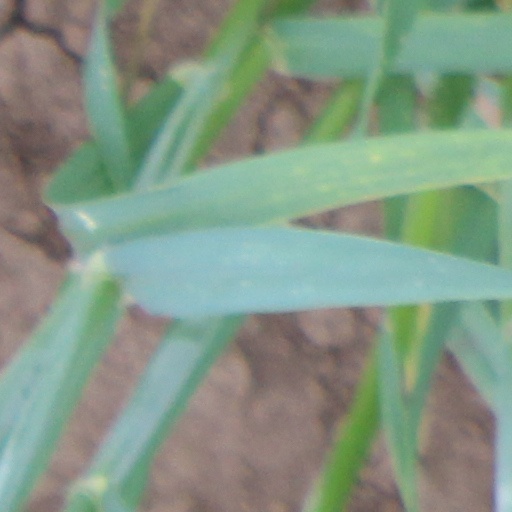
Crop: wheat